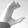
ASL letter: C